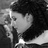
Emotion: sad